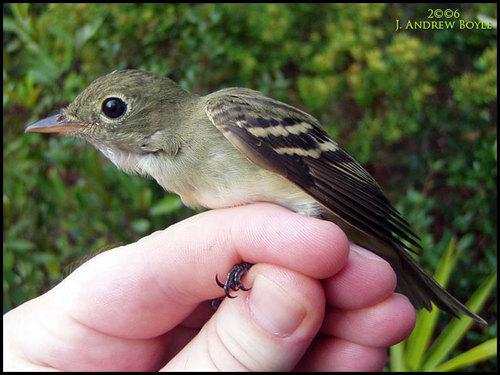
A photo of a acadian flycatcher